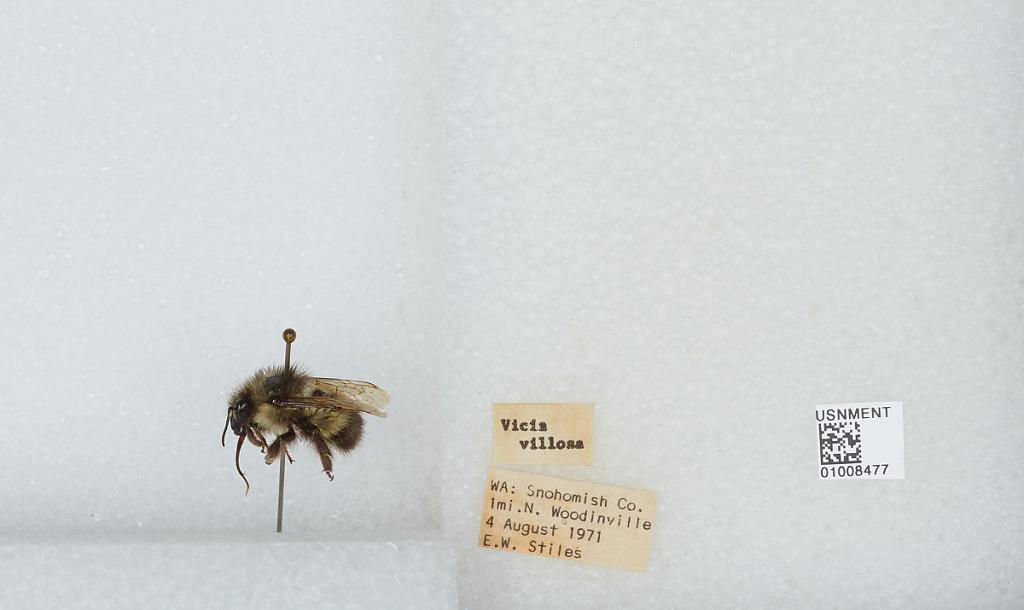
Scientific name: Bombus (Pyrobombus) flavifrons Cresson
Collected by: E. Stiles
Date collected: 1971-8-4
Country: United States
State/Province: Washington
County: Snohomish
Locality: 1 mile north of Woodinville
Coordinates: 47.7808, -122.148